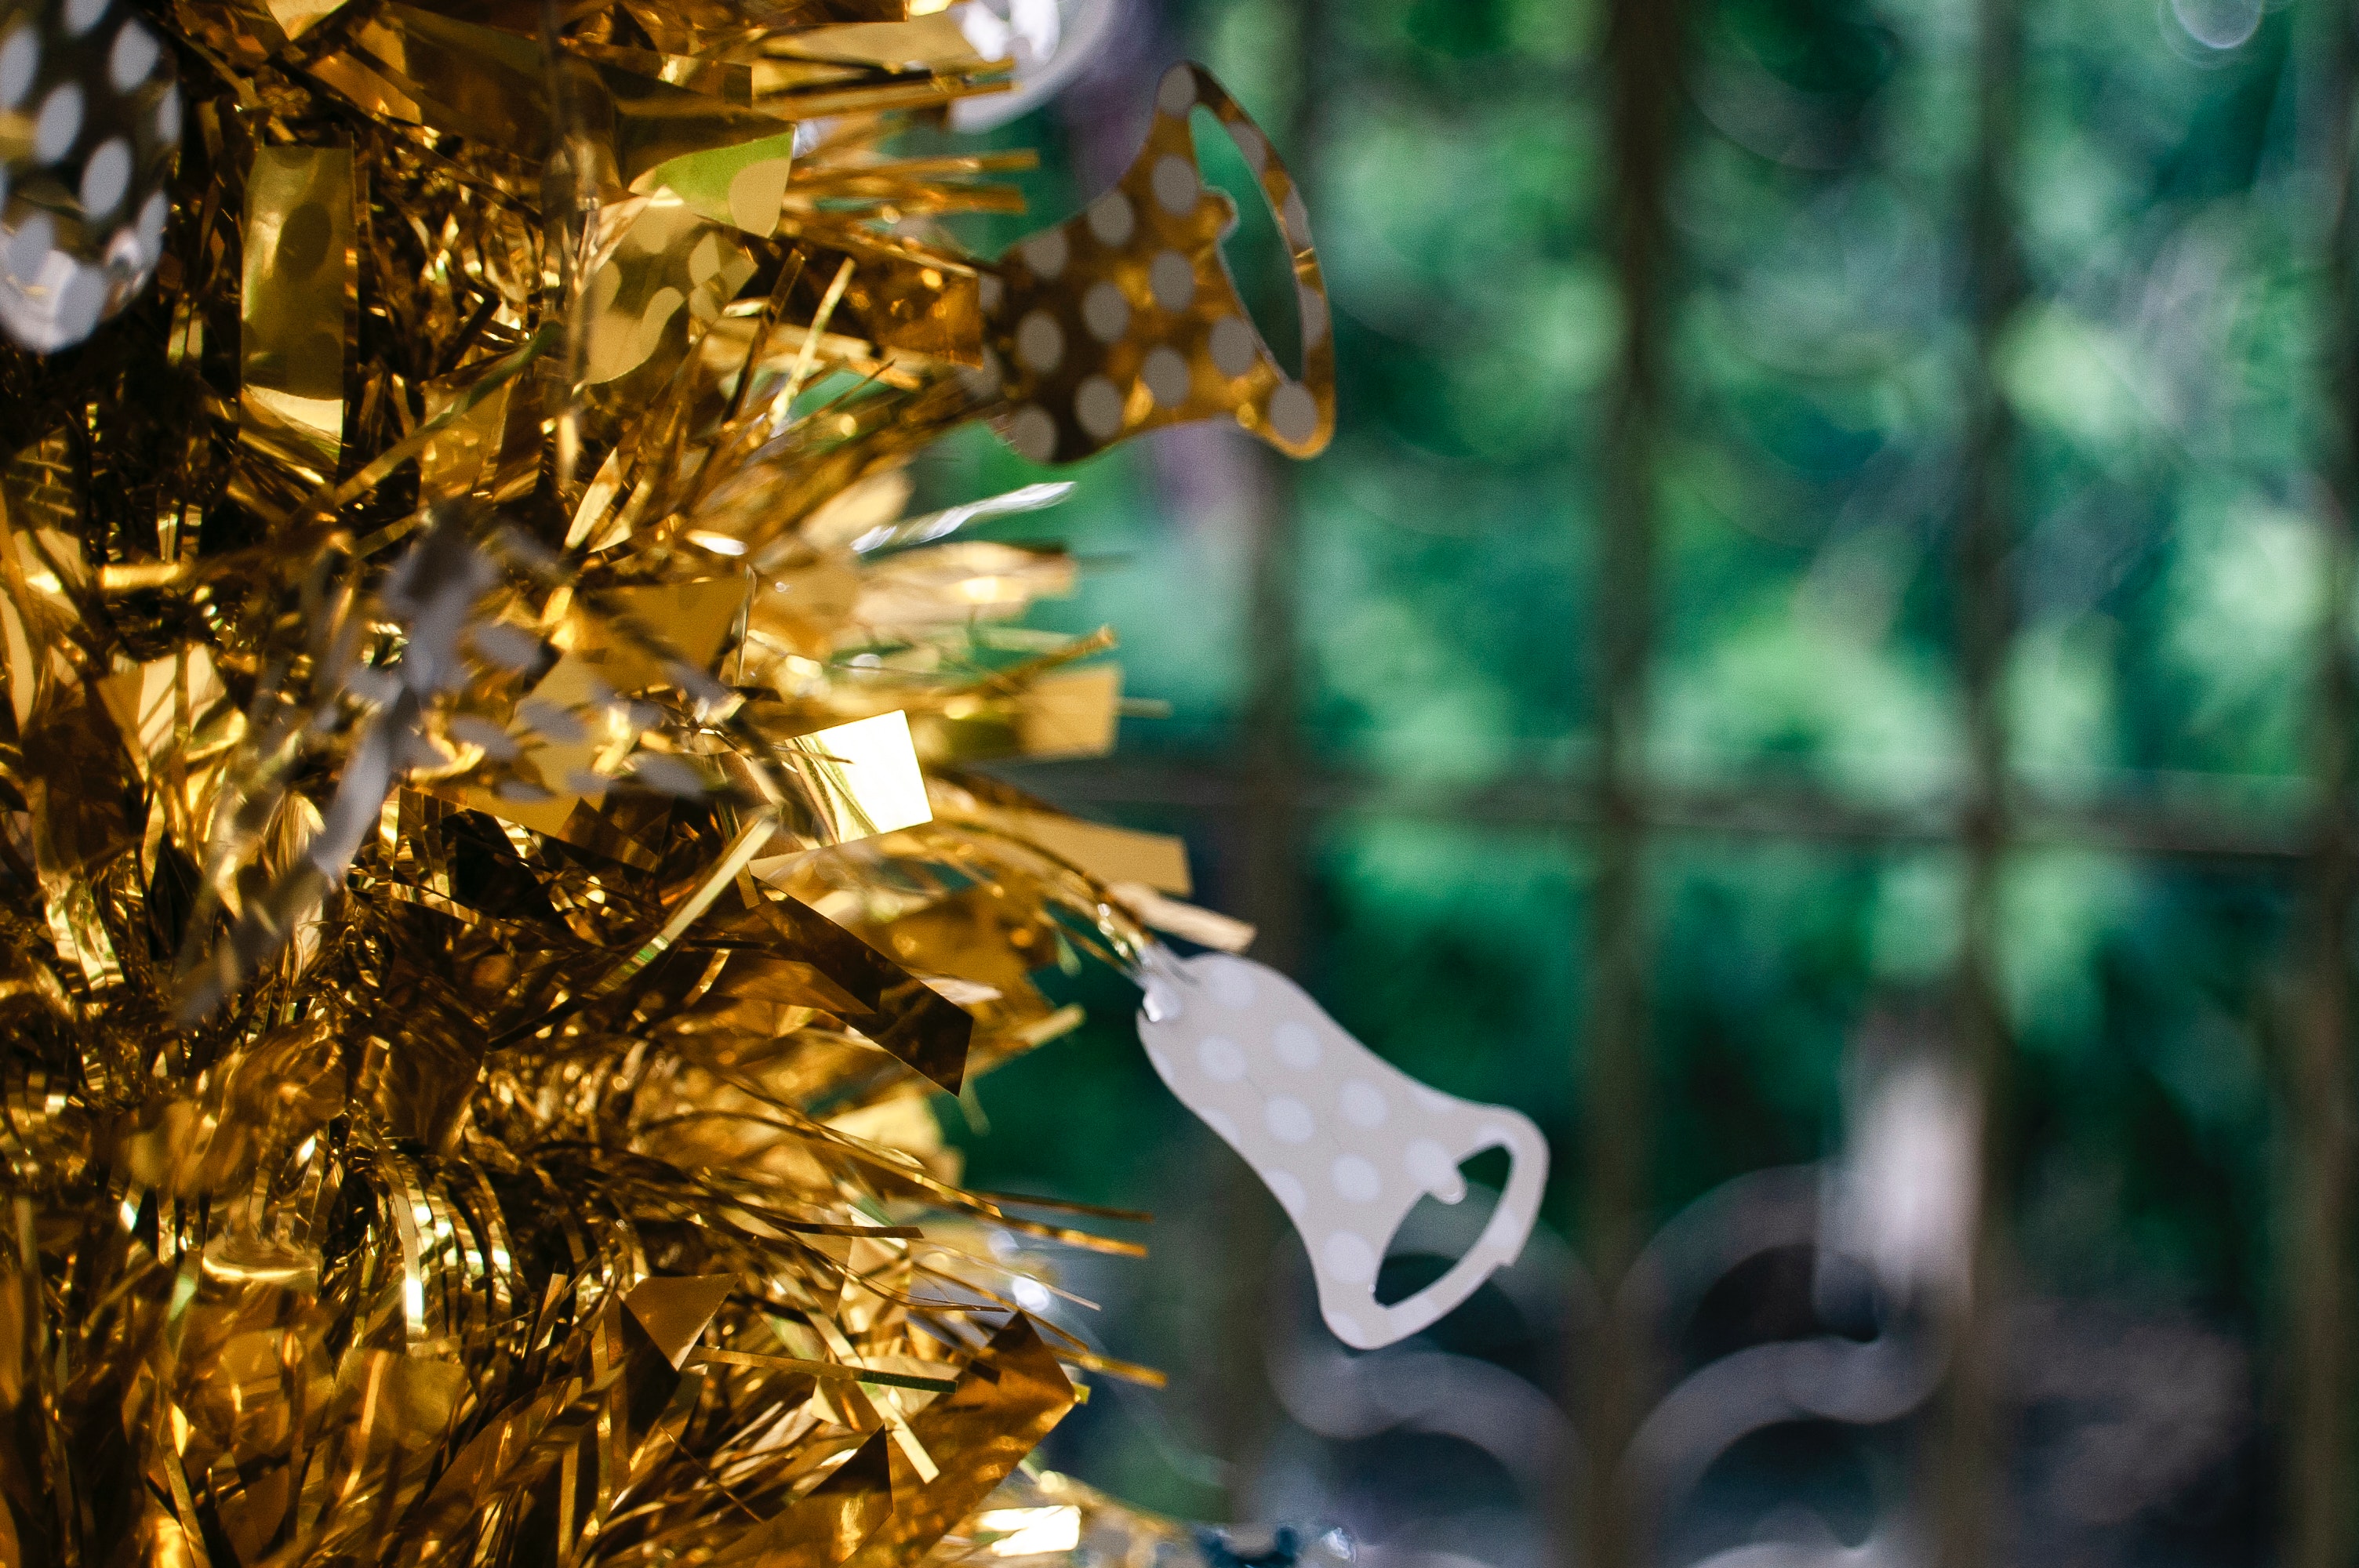
tree, leaf, plant, branch, reflection, metal, twig